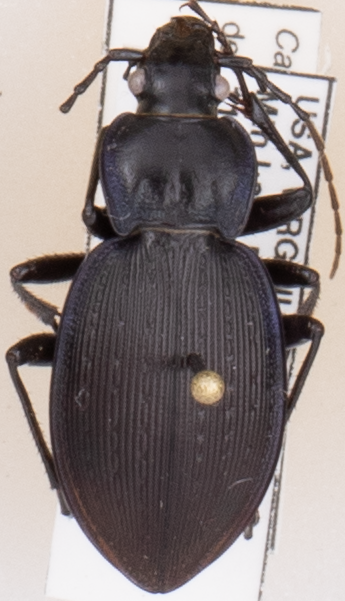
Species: Carabus goryi
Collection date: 2019-07-30
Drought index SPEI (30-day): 0.42
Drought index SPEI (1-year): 2.09
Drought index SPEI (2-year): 2.09